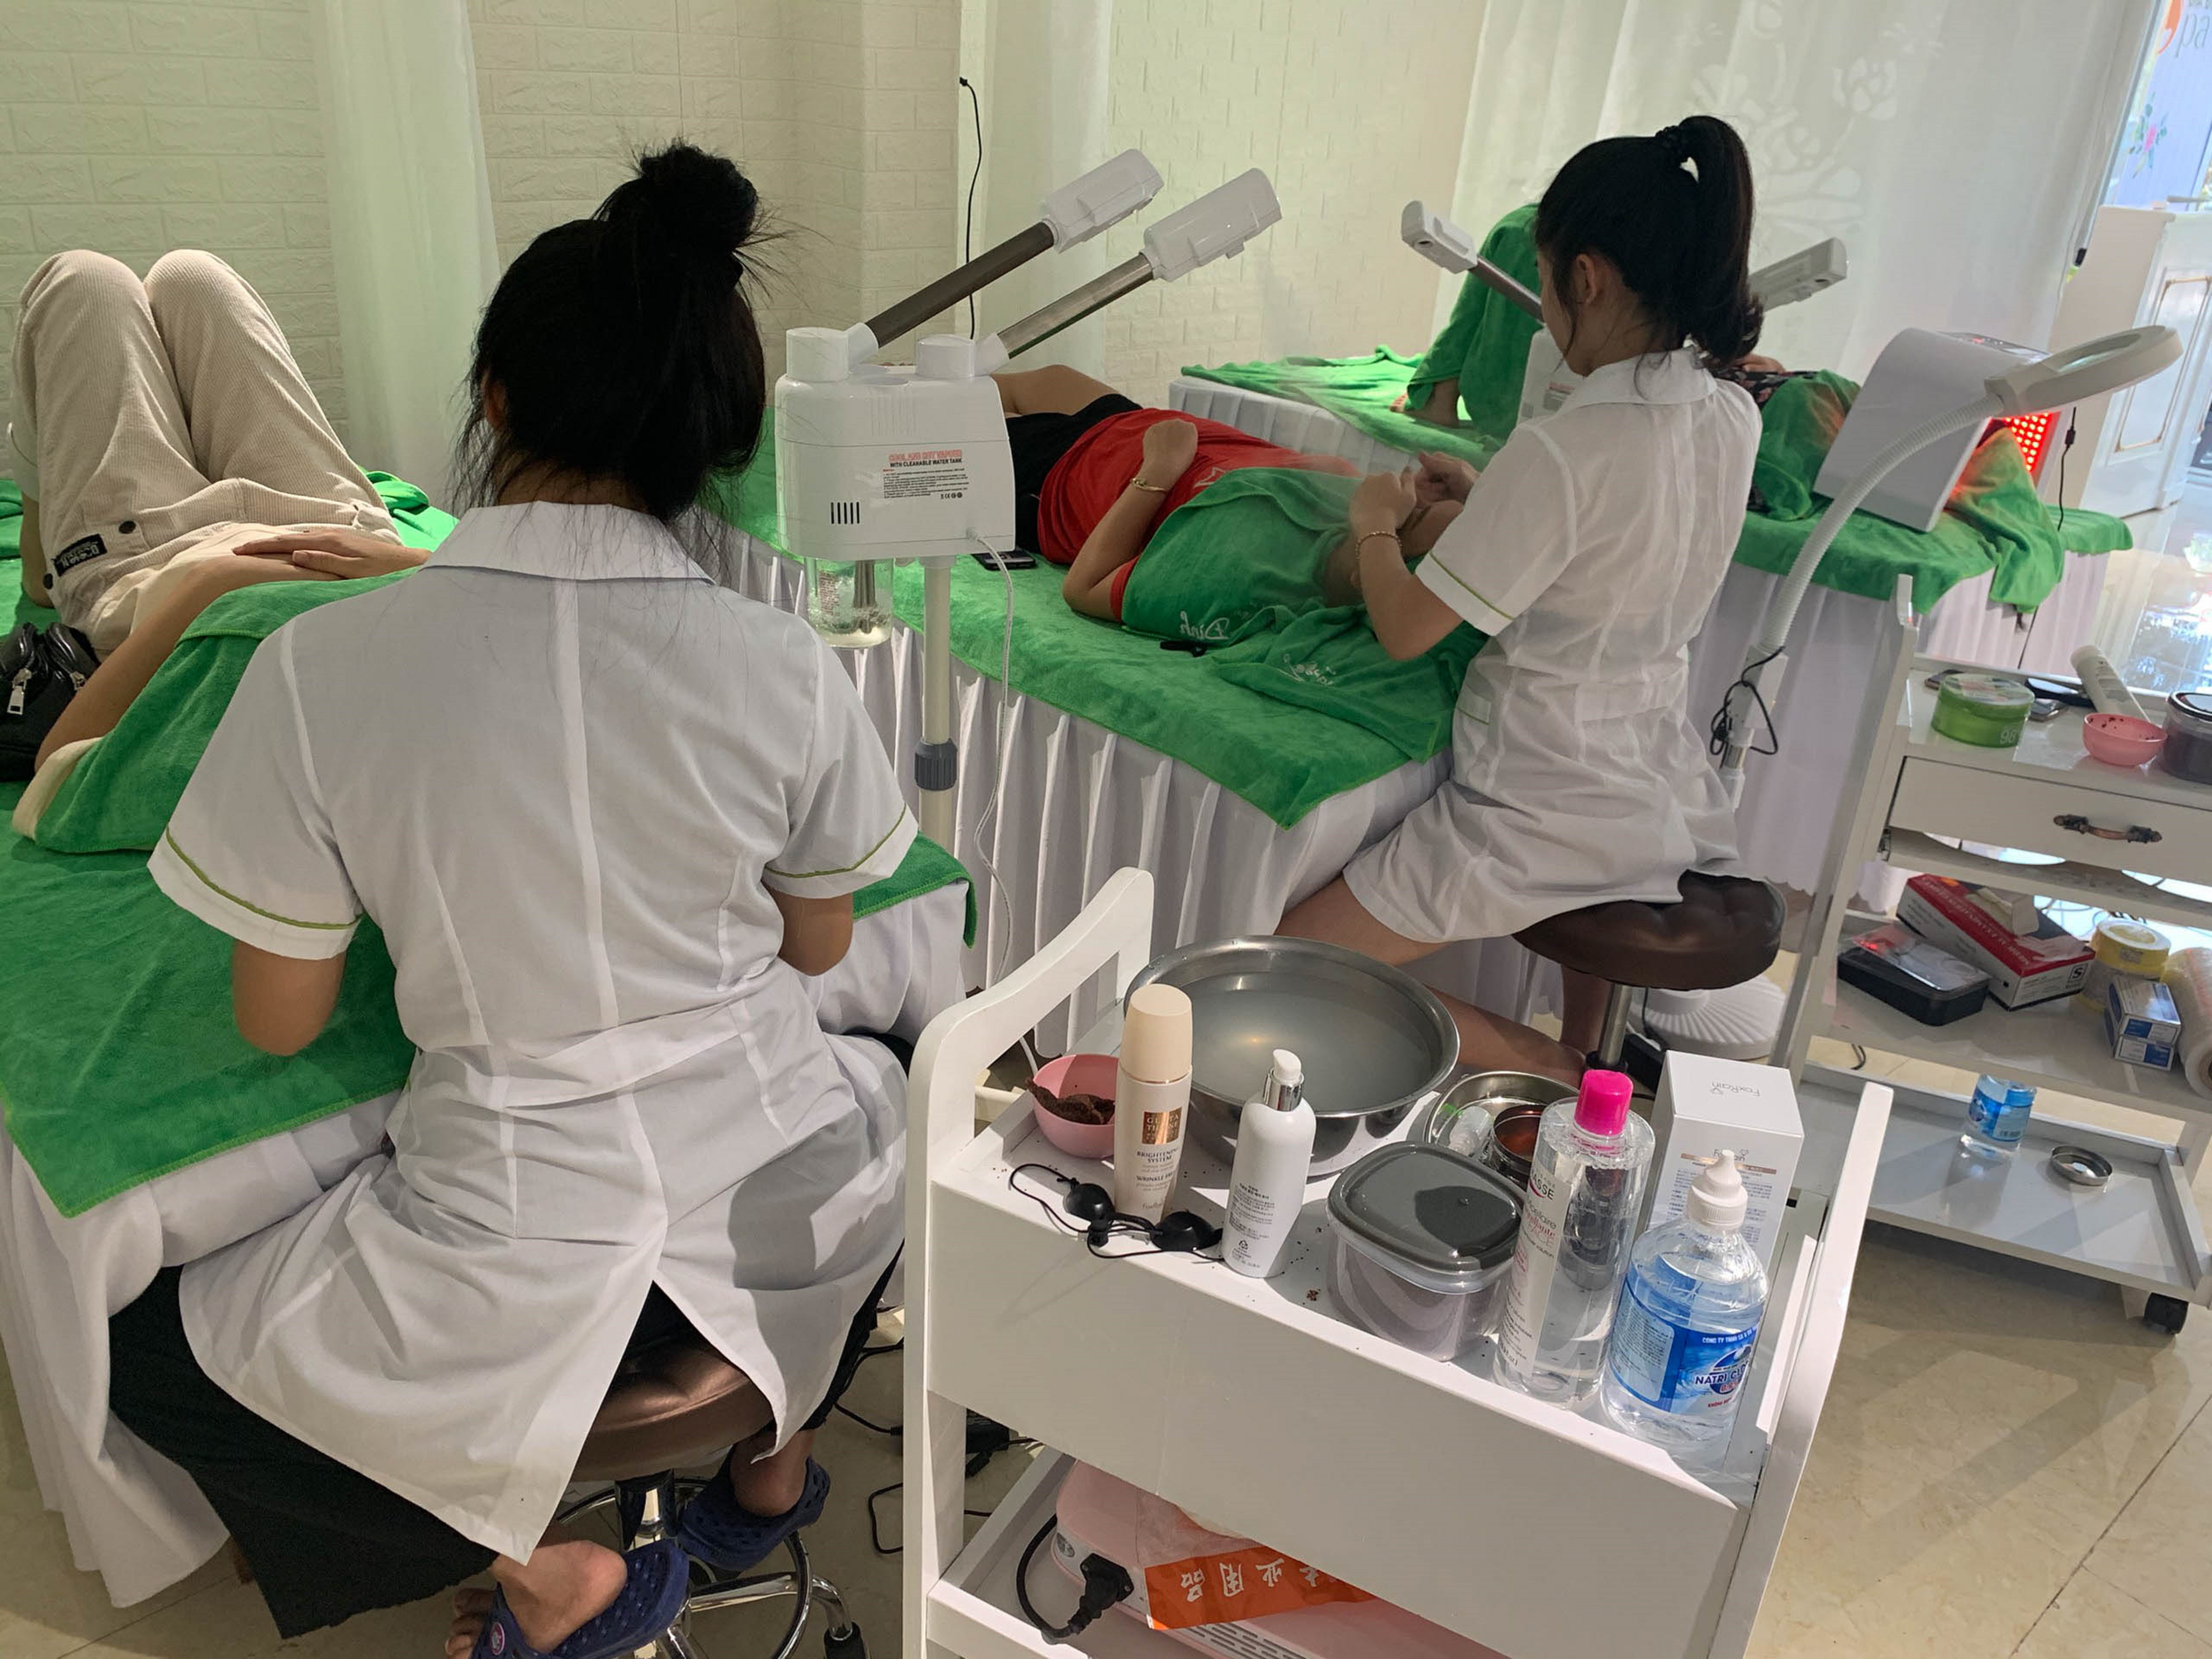
spa, hospital, room, science